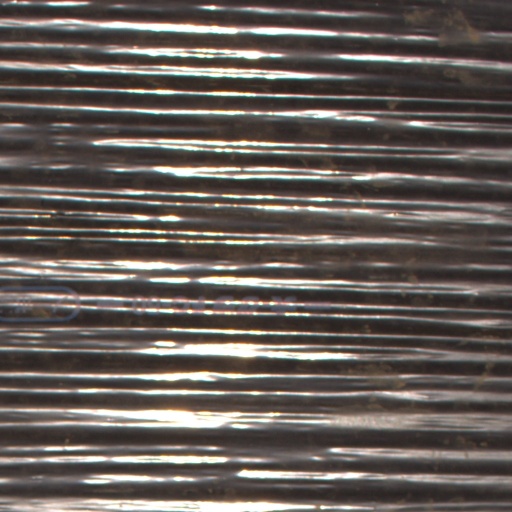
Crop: Jerusalem artichoke